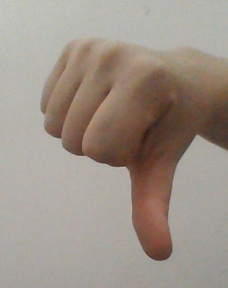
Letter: waw